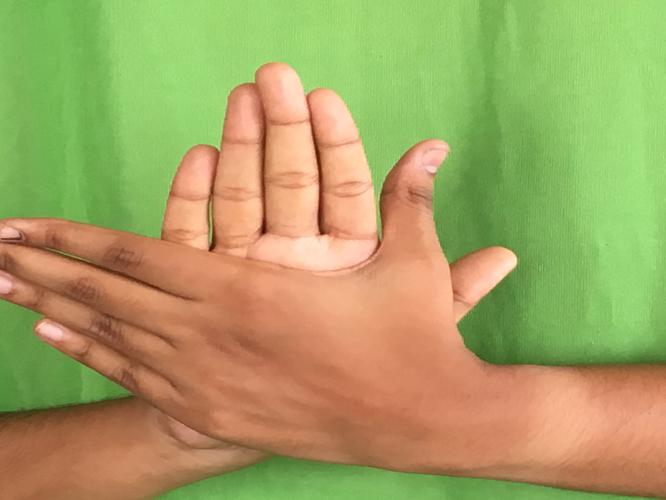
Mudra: Chakra
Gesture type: double_hand